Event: Nepal Earthquake
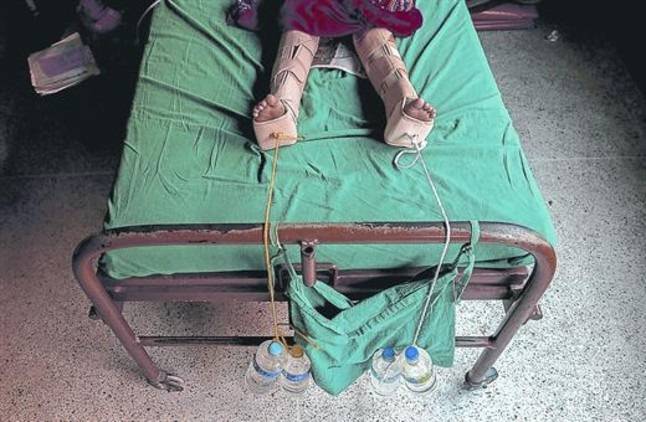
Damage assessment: damage